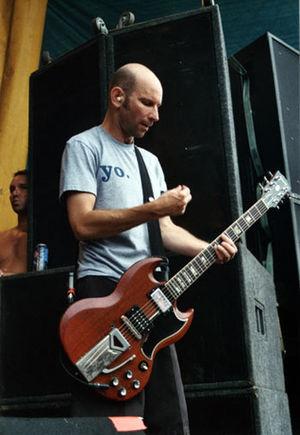
Greg Hetson est un guitariste américain né le 29 juin 1961 à Brooklyn. Il est notamment membre des groupes Circle Jerks et Bad Religion.